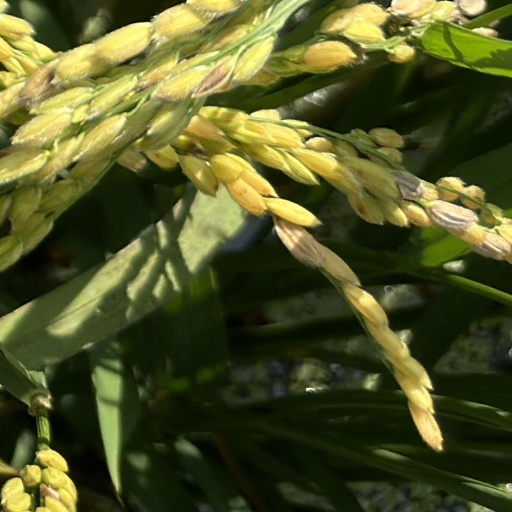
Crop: rice